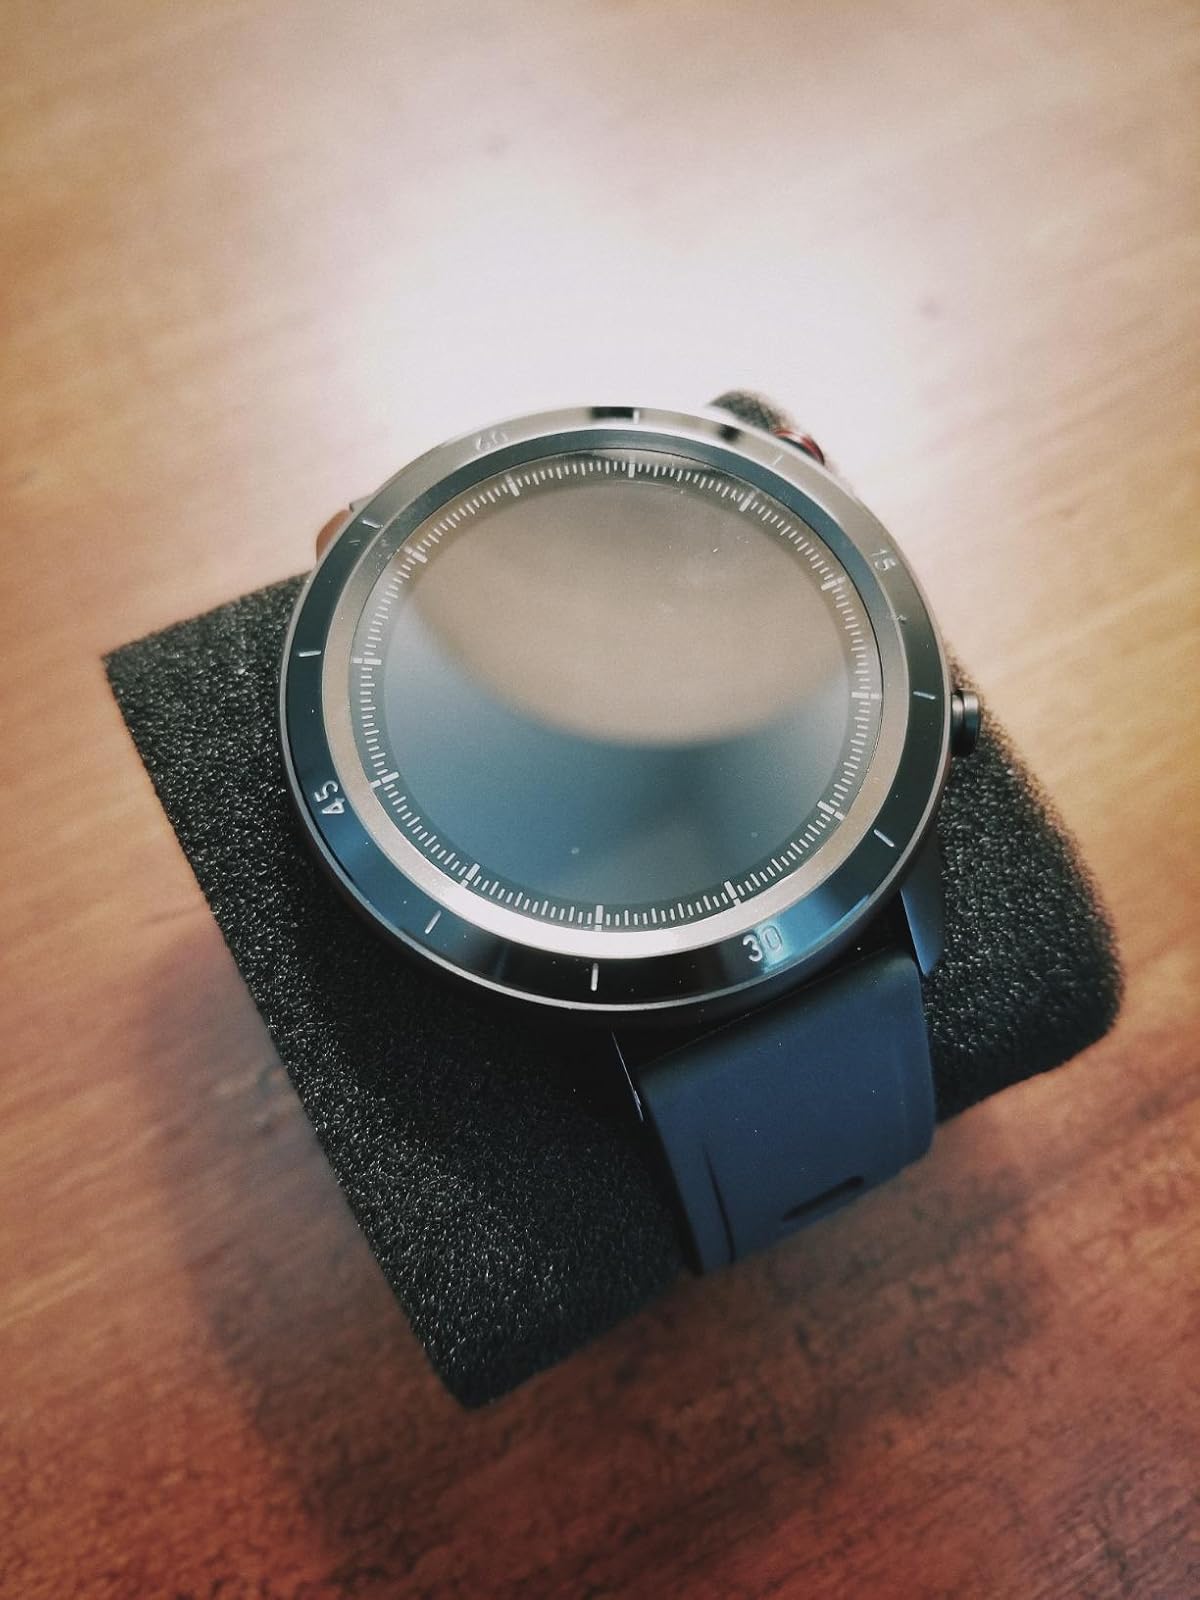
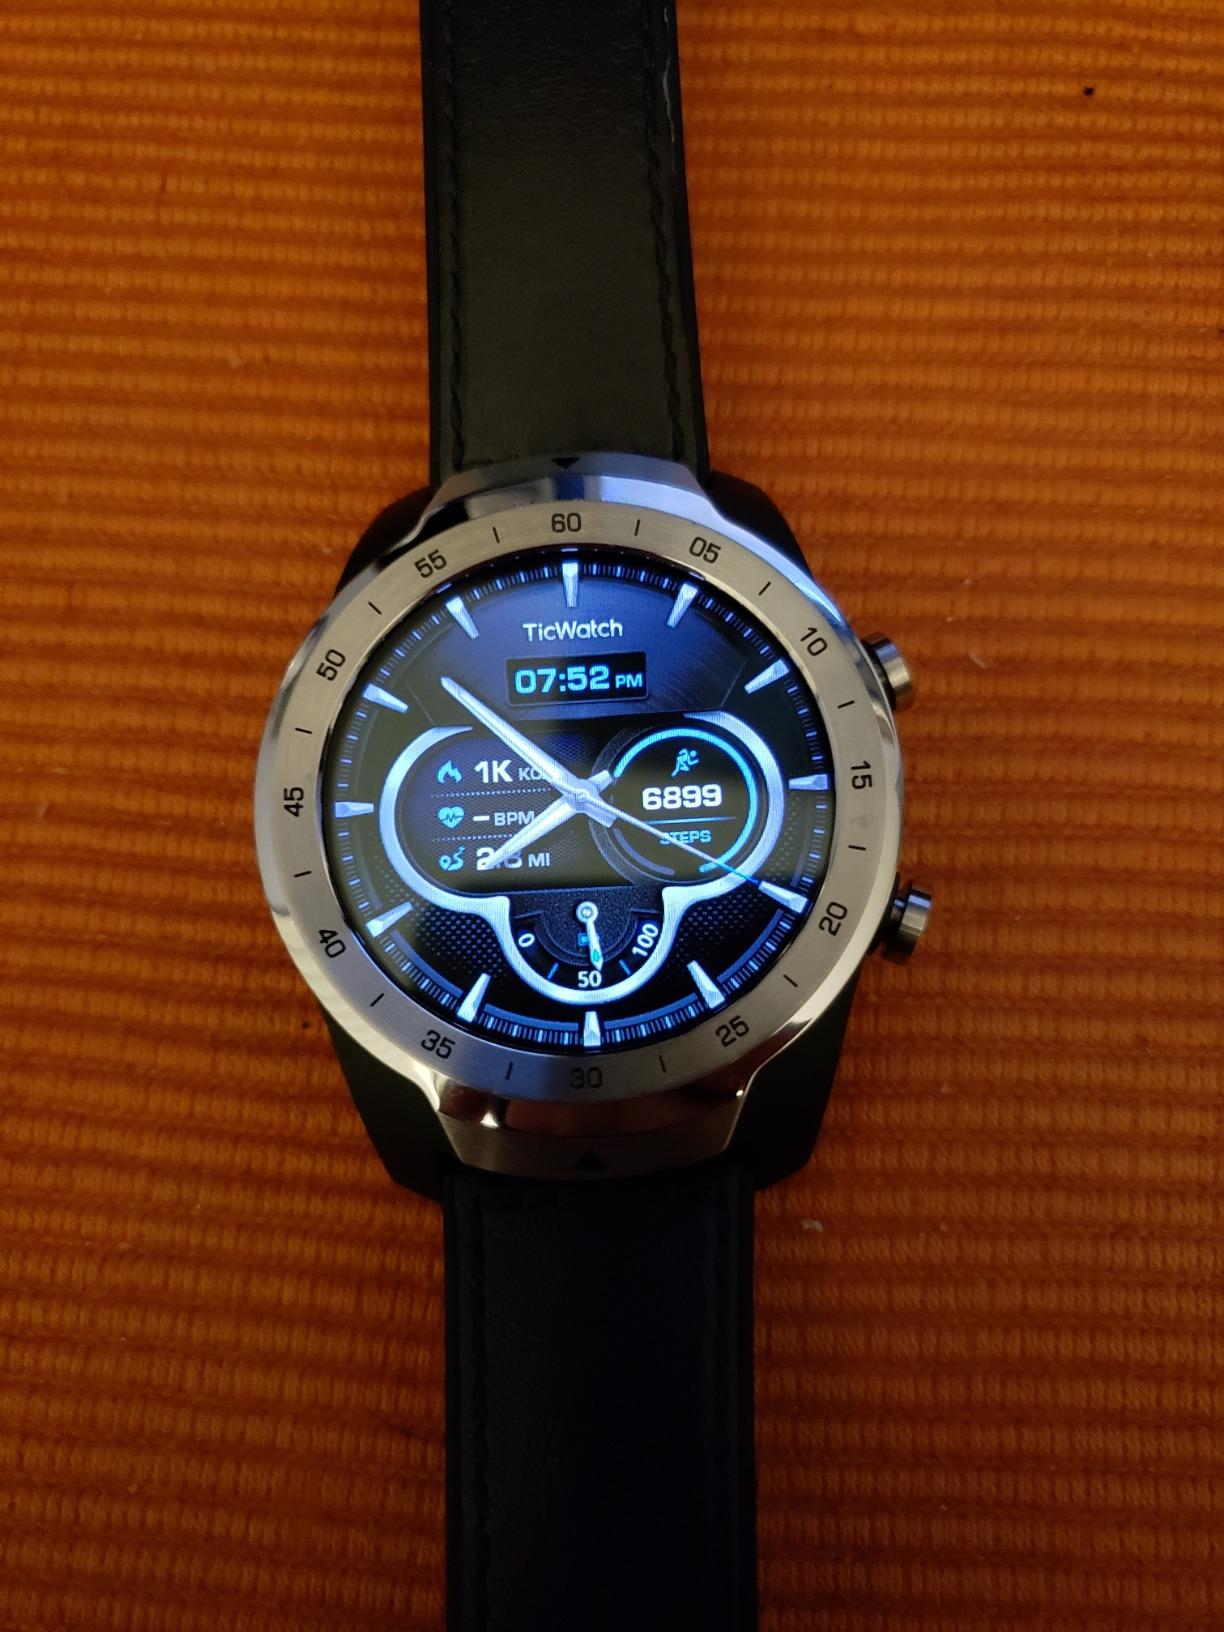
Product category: smartwatch
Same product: no